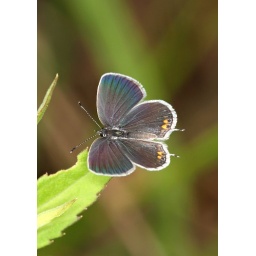
The female has a more gray color but in the bright sunlight there was almost a rainbow of color in her wings.